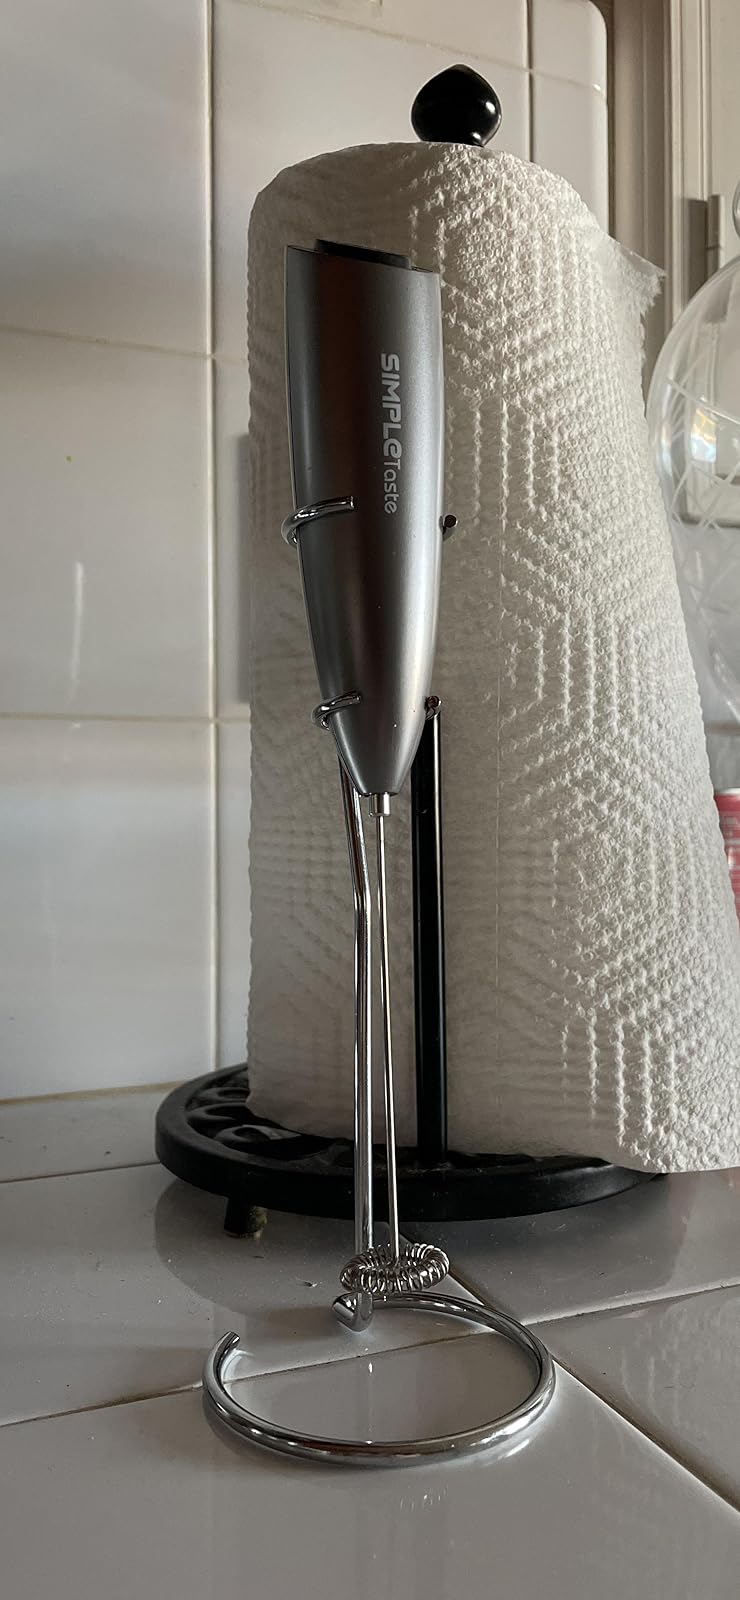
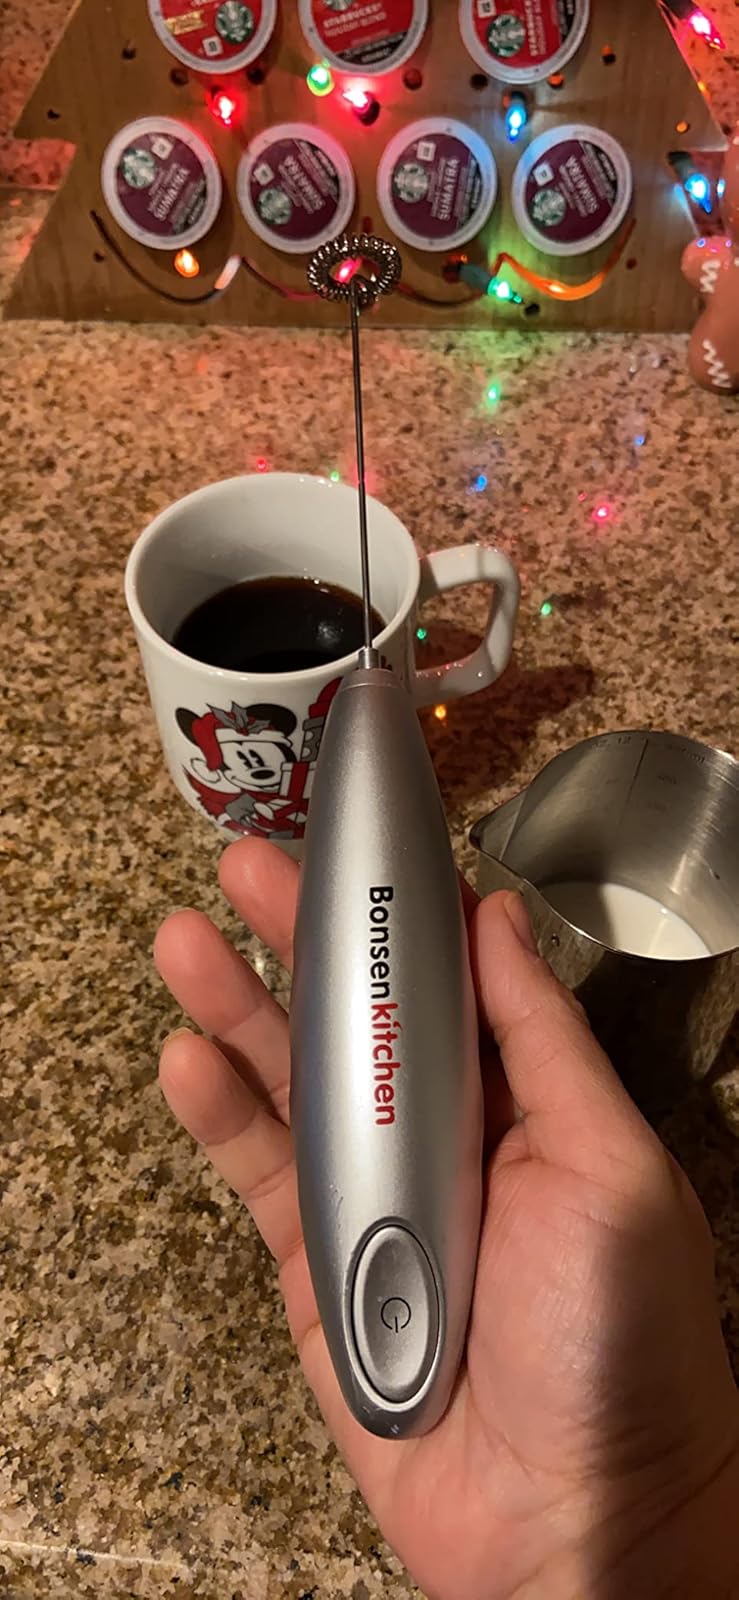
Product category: items_mixer
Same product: no